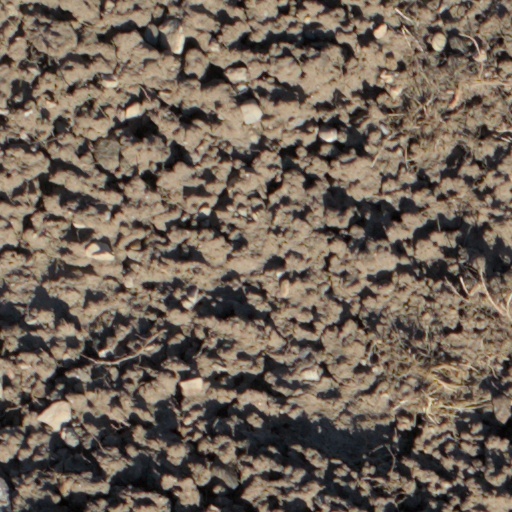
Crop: wheat